Depictions of the sacrifice of Iphigenia

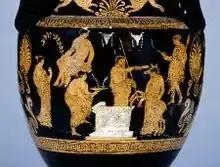
Volute Krater of Iphigenia's Sacrifice

There are several vases that were made and decorated with illustrations of the sacrifice of Iphigenia. The volute krater shown was made in Apulia around 370–350 BC. It is in the red-figure technique. Here the sacrifice is about to take place, with the altar depicted in white. Agamemnon is painted here with a knife in his hand, showing that he about to commit the sacrifice. Artemis and Apollo are also illustrated. Artemis is looking down upon Iphigenia and Apollo is seated on a rock to the left, looking back. Death is imminent because the offering is going to be made with an audience around.